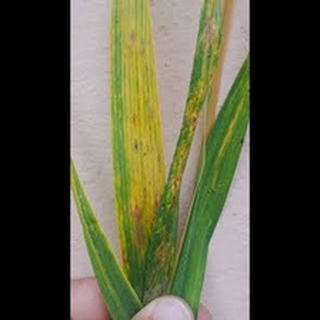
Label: wheat_leaf_blight